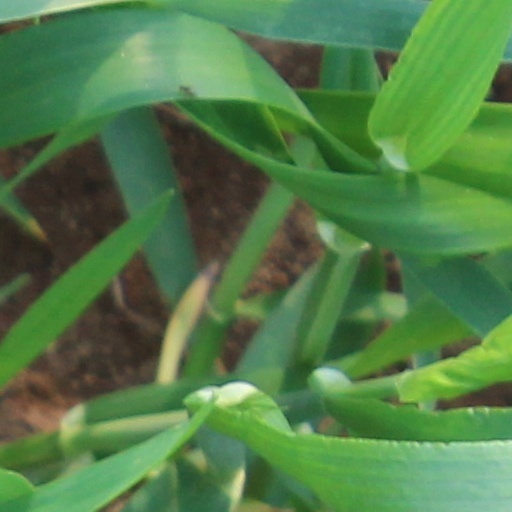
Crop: wheat